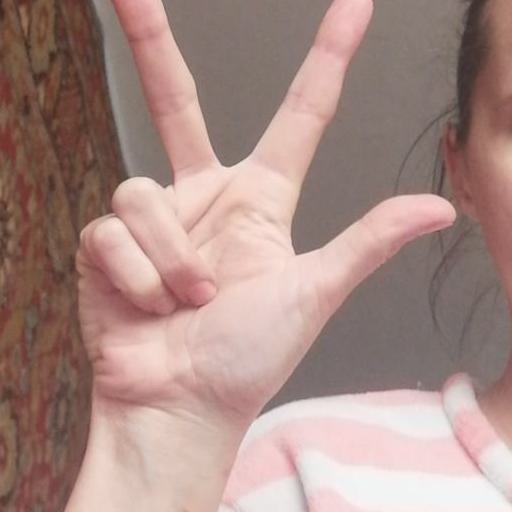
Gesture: three2